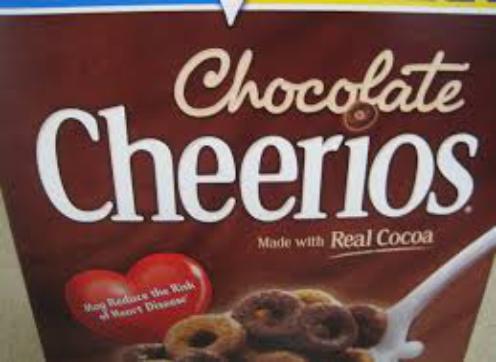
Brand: Chocolate Cheerios
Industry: Food